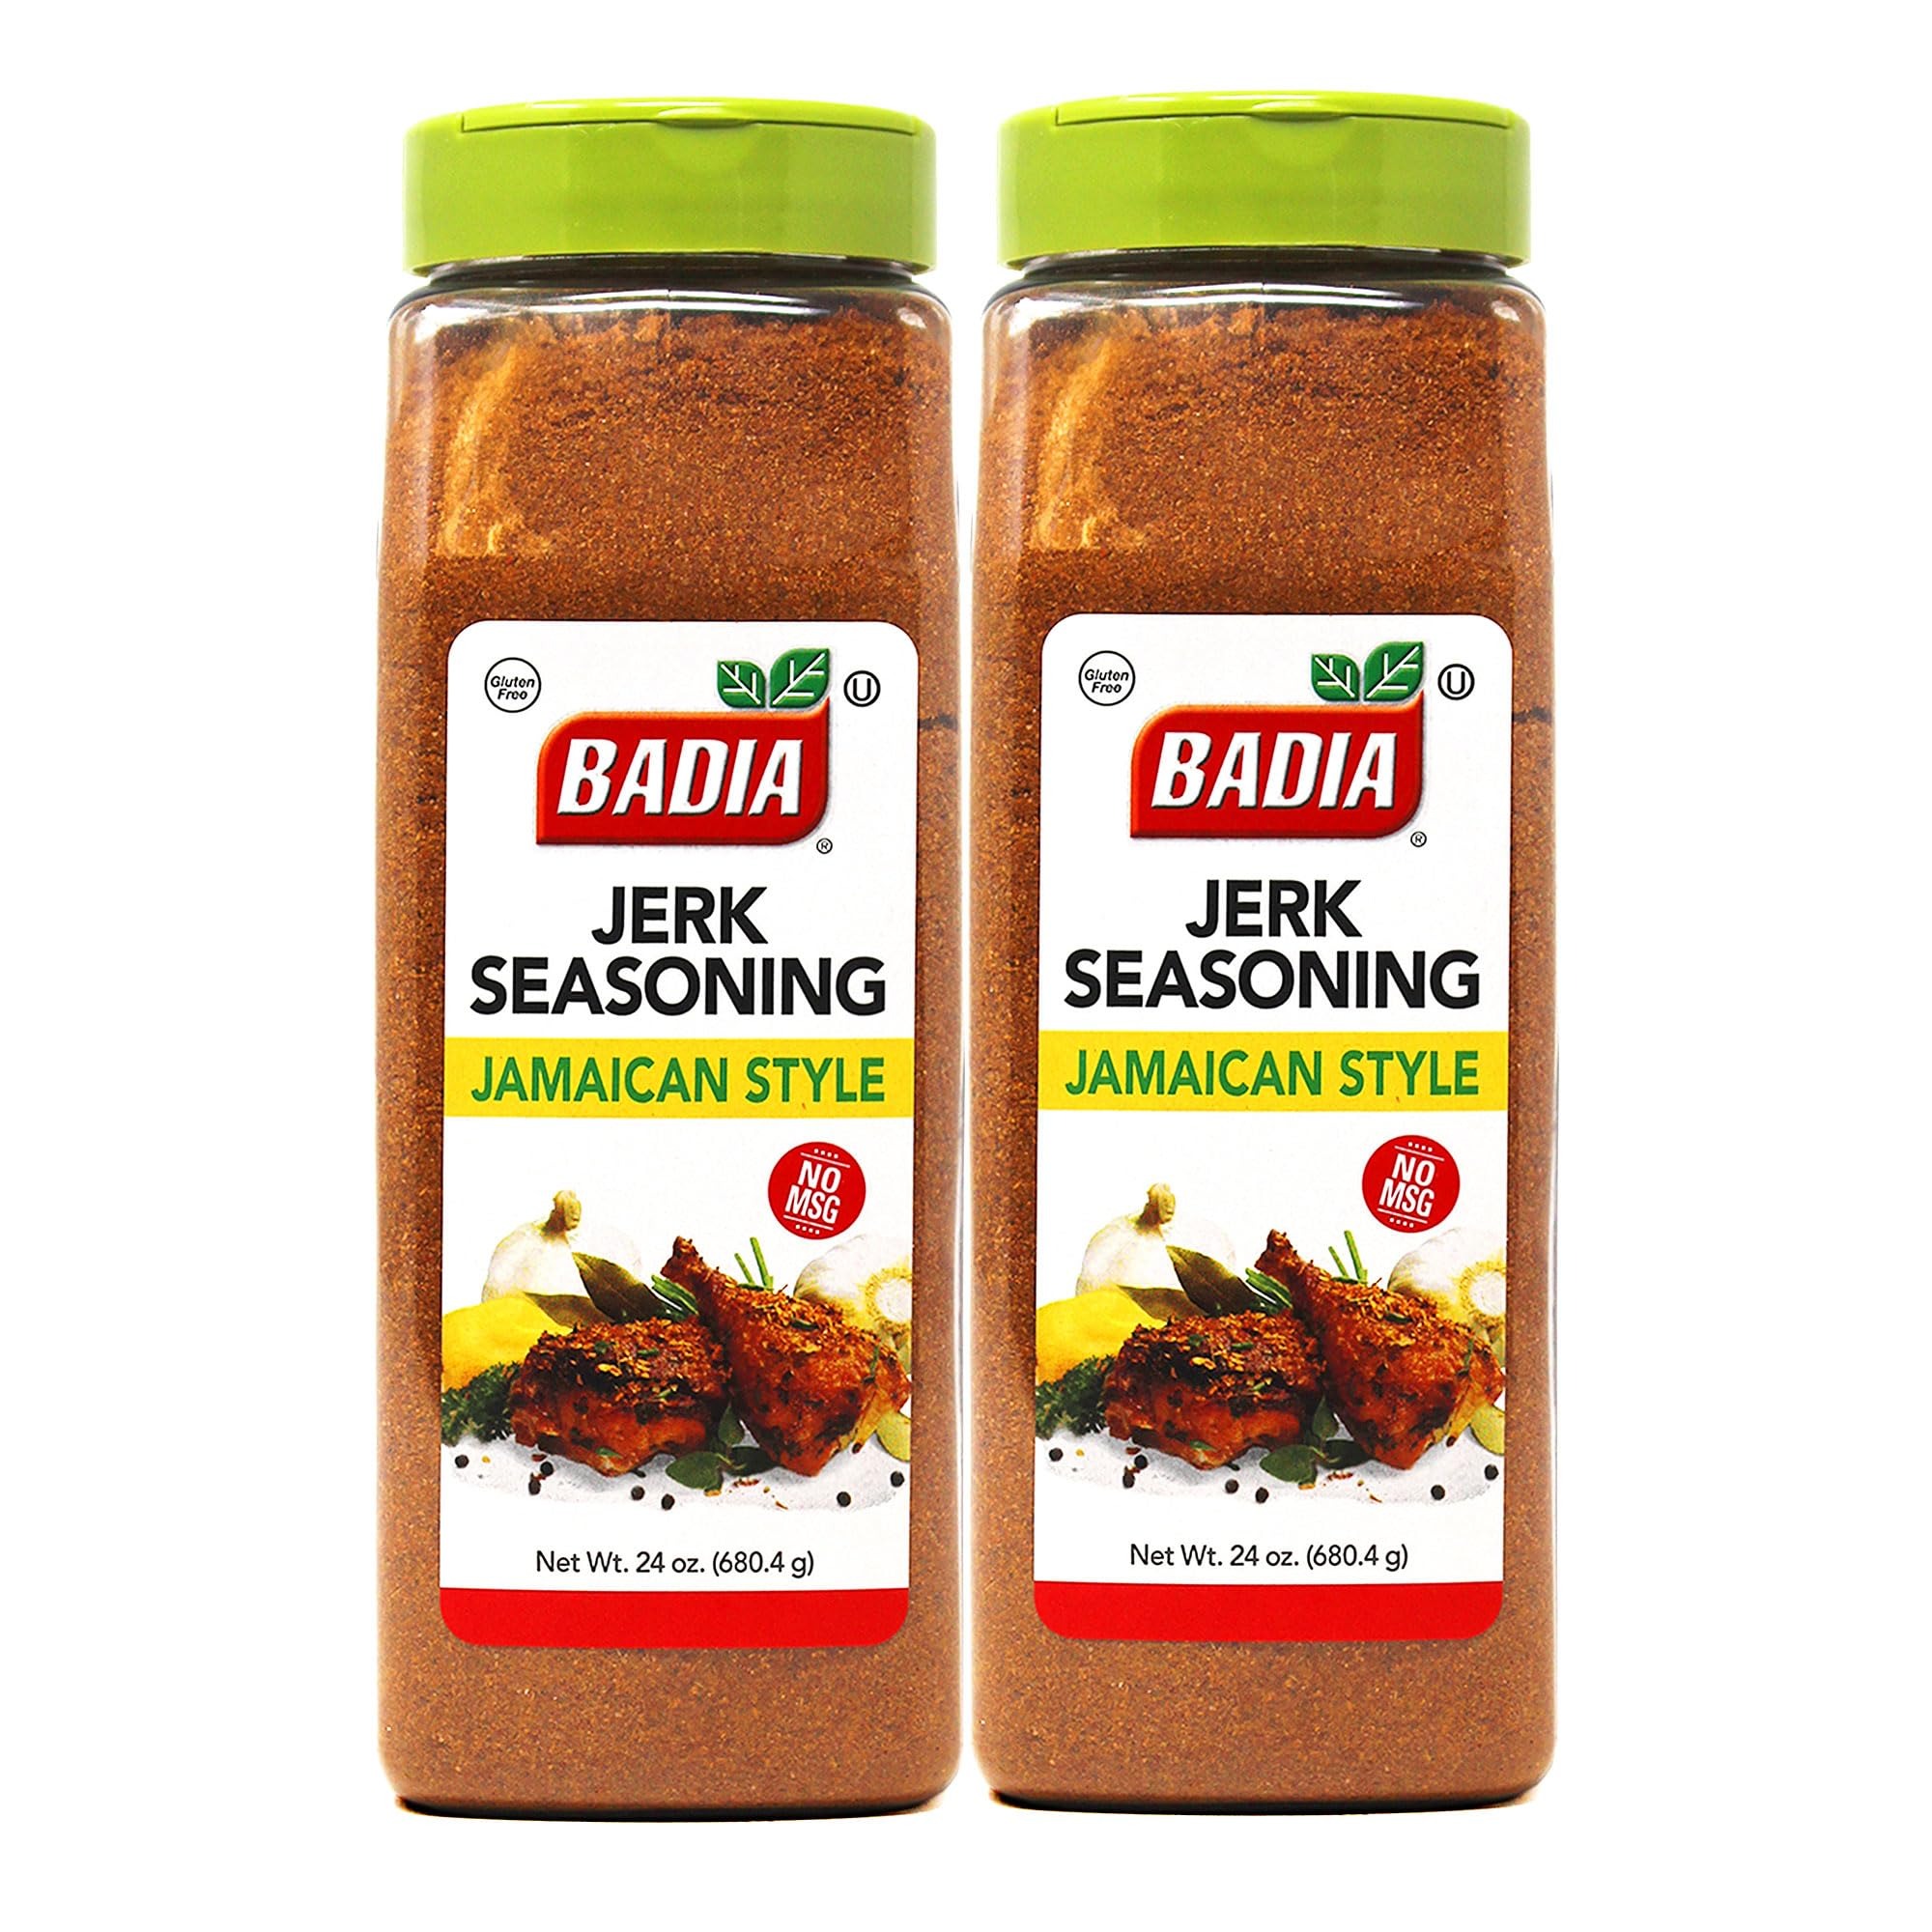
Item Name: Badia Jerk Seasoning, Jamaican Style, 24 oz - Palatize Pack of 2
Product Description: Explore the rich and authentic flavors of Jamaica with Badia's Jamaican Style Jerk Seasoning Blend! This versatile blend is perfect for grilling, baking, broiling, or frying, adding a burst of delicious Jamaican taste to your favorite dishes. Ideal for pork, chicken, beef, lamb, and fish, this seasoning blend is a must-have for any culinary enthusiast. <strong>Key Features</strong> <strong>Authentic Jamaican Flavors:</strong> Experience the true taste of Jamaica with this carefully crafted Jerk Seasoning Blend. <strong>Versatile Usage:</strong> Whether grilling, baking, broiling, or frying, this seasoning adds a perfect Jamaican twist to various cooking methods. <strong>Premium Ingredients:</strong> Made with a blend of Spices, Salt, Dehydrated Onion and Garlic, Sugar, Citric Acid, and Canola Oil, ensuring a flavorful and authentic Jamaican culinary experience.
Value: 48.0
Unit: Ounce

Price: 24.99